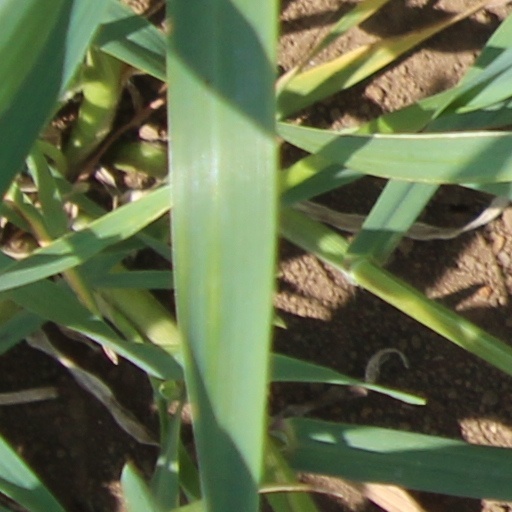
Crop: wheat